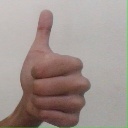
अक्षर: थ